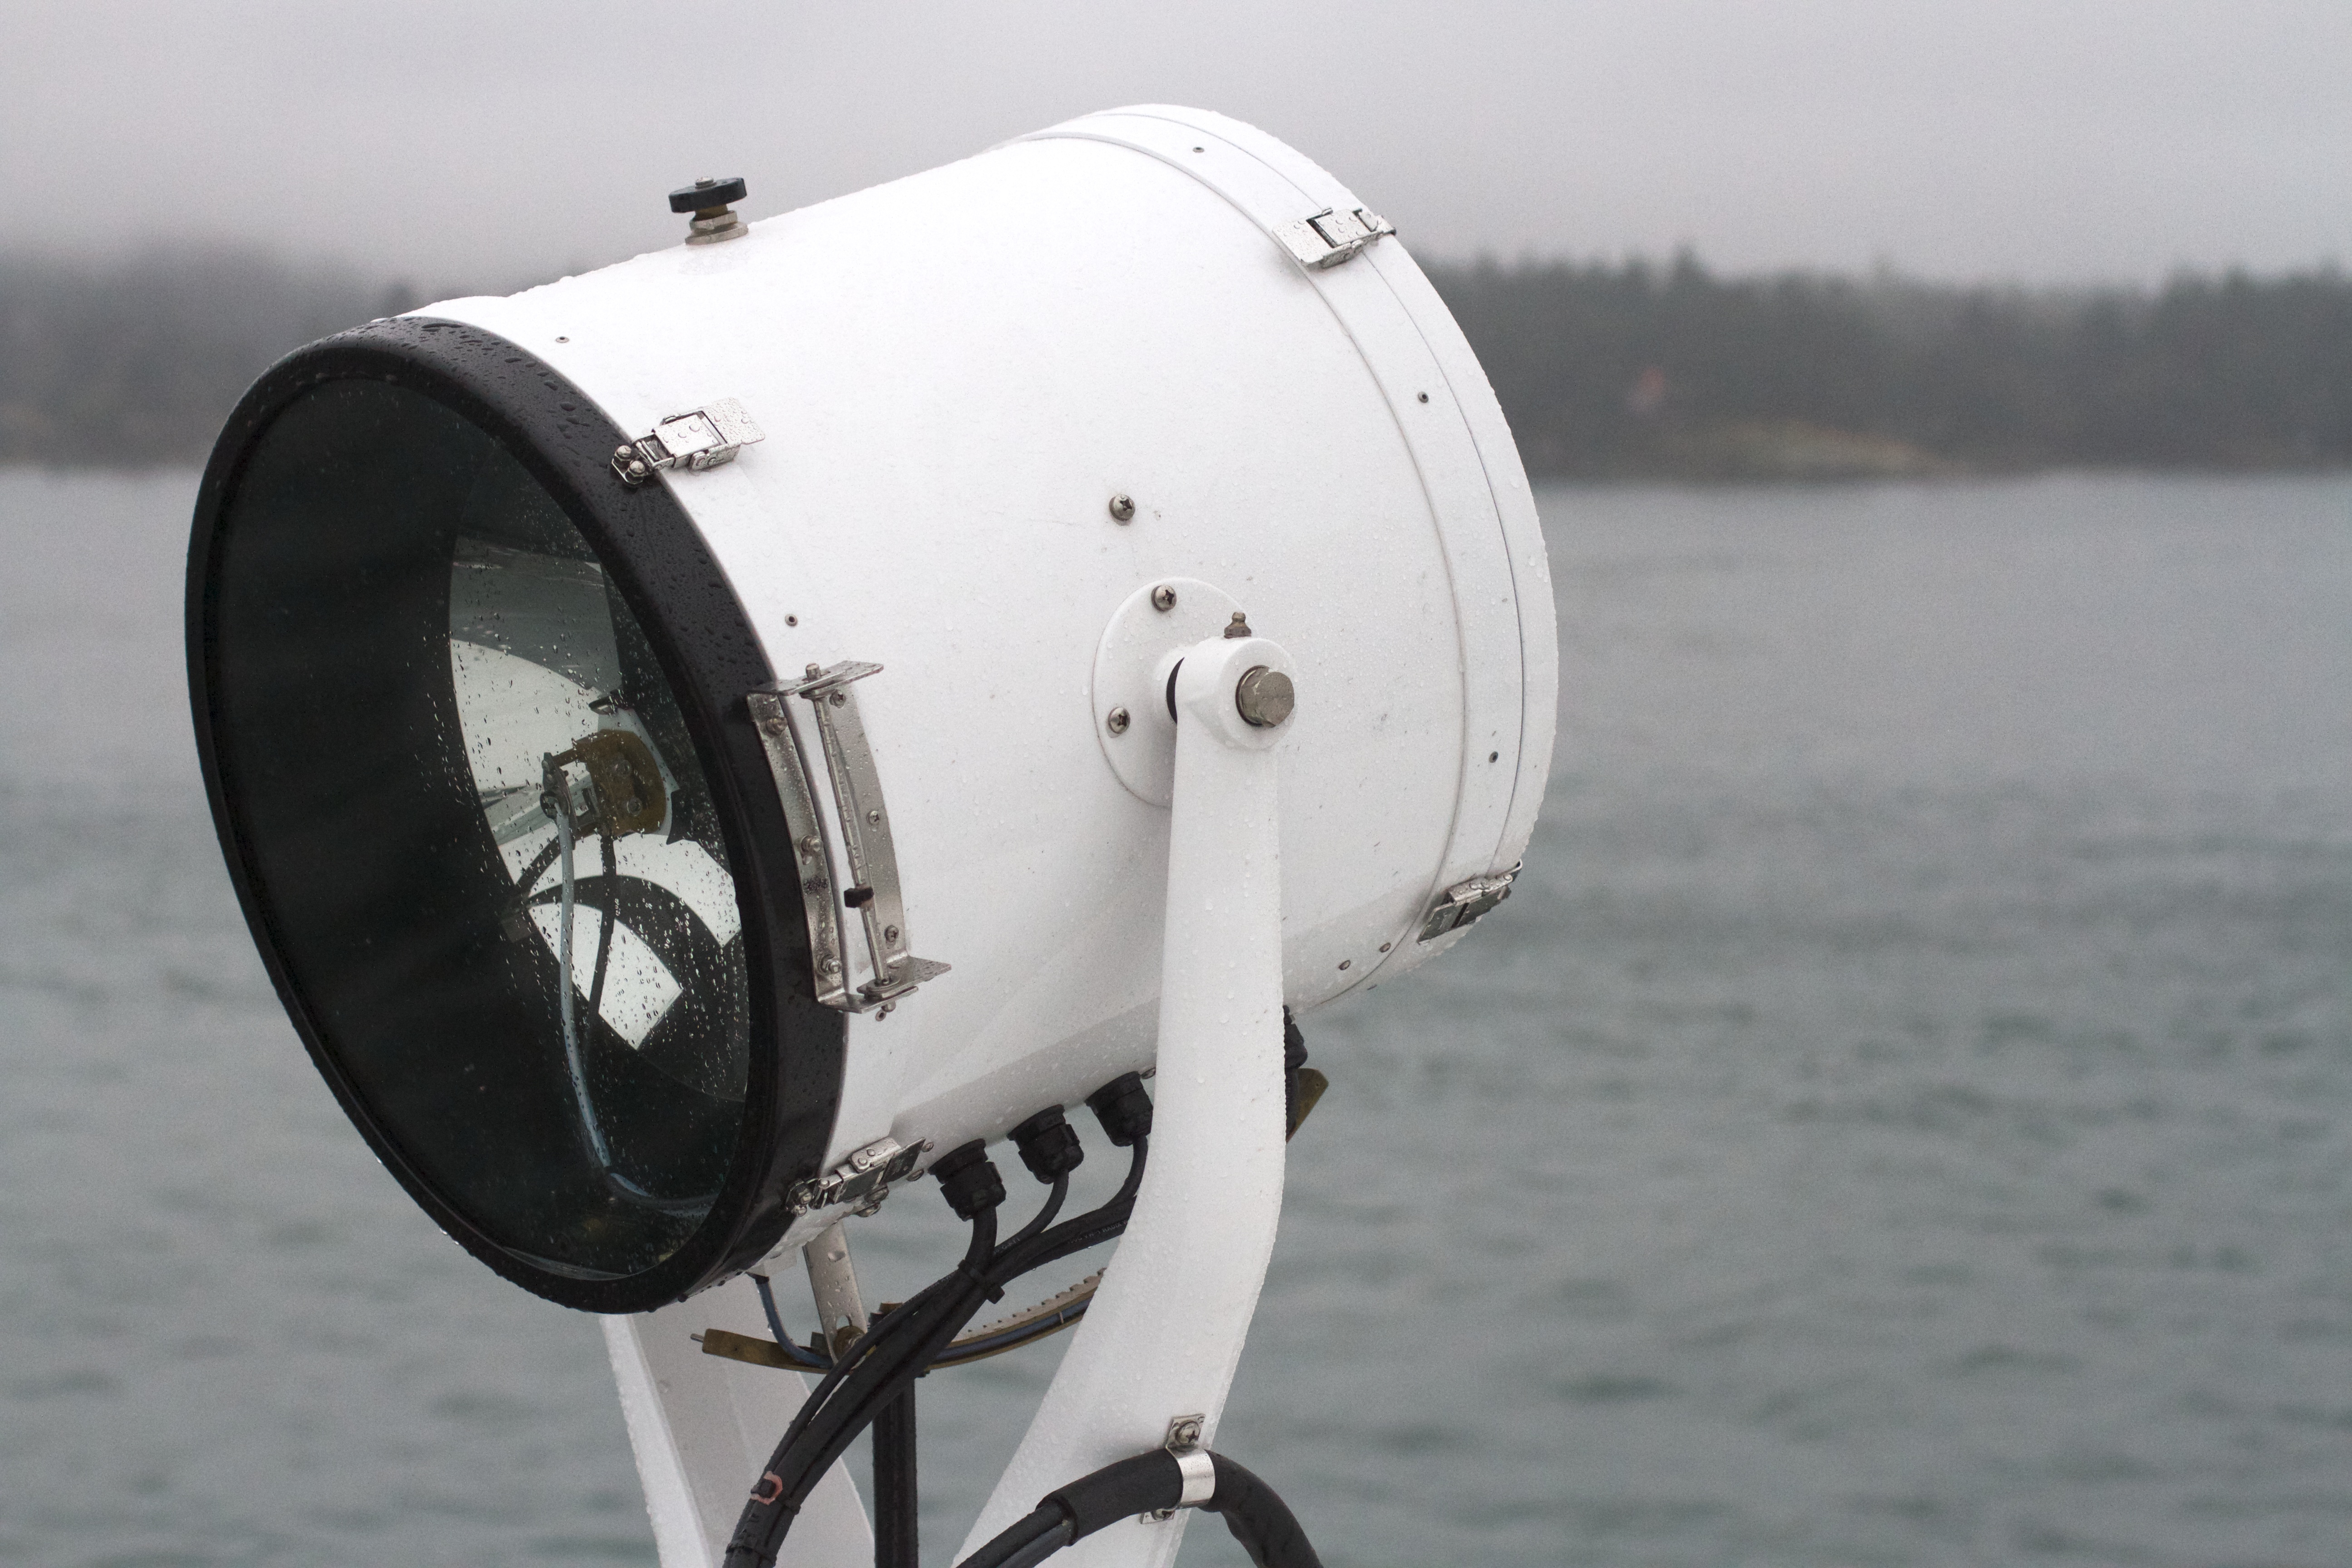
light, vehicle, drum, product, bass drum, man made object, aircraft engine